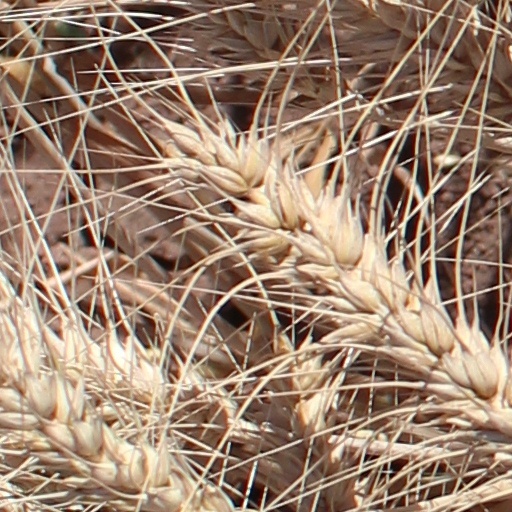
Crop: wheat